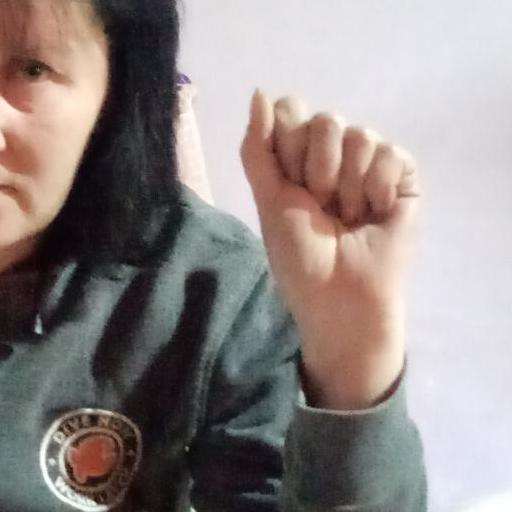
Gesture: fist